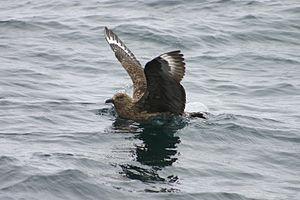
Le Grand Labbe, dit aussi Skua ou Grand Skua, est une espèce d'oiseaux de la famille des Stercorariidae, la plus grande espèce de labbe. Il fréquente les mers et rivages de l'Atlantique nord.